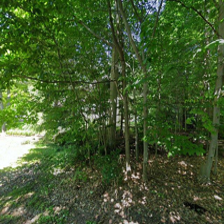
Label: streetView